John Darlington Newcomer

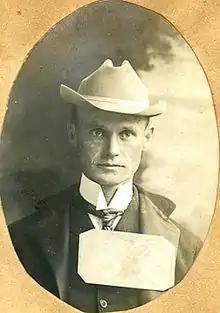
John Newcomer was known as the "dean of Charleston architects" for his extensive practice during the early 20th century

John Darlington Newcomer (August 23, 1867 — June 12, 1931) was an American architect whose practice focused on Charleston, South Carolina in the early 20th century.